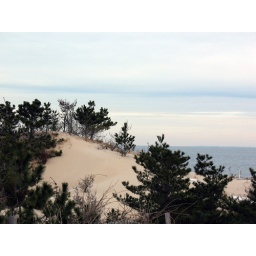
There was something surreal about the sand dunes right by the ocean, covered in snow in places, with pine trees.